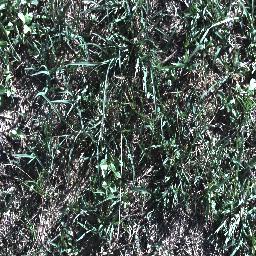
Label: negative